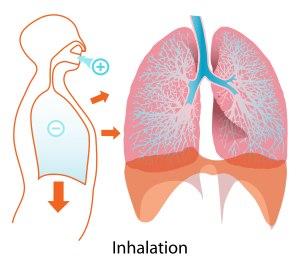
En physiologie et médecine, le mot inhalation désigne de manière générale l'absorption par le nez et les voies respiratoires d'une substance.